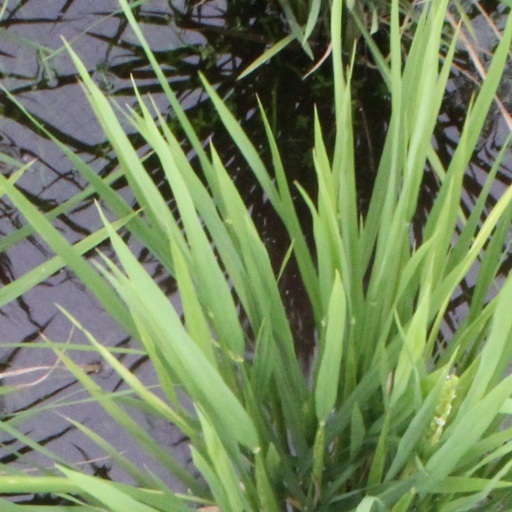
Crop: rice